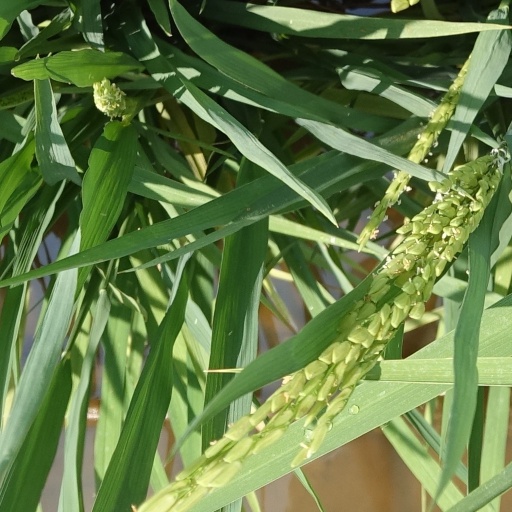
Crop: rice